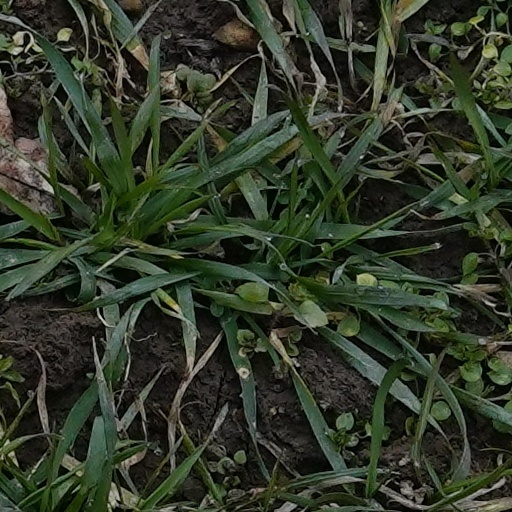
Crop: wheat